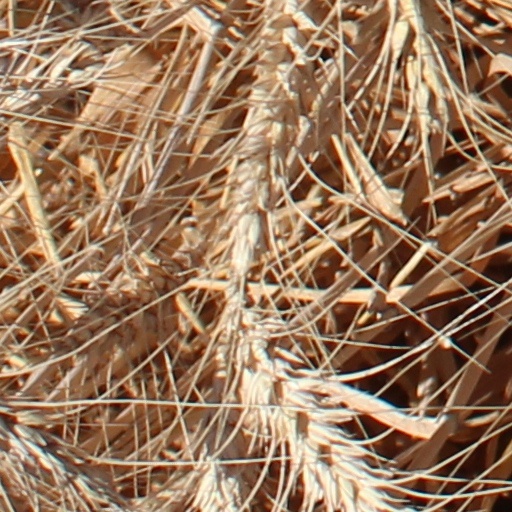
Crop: wheat